Describe the emotion expressed in this image:  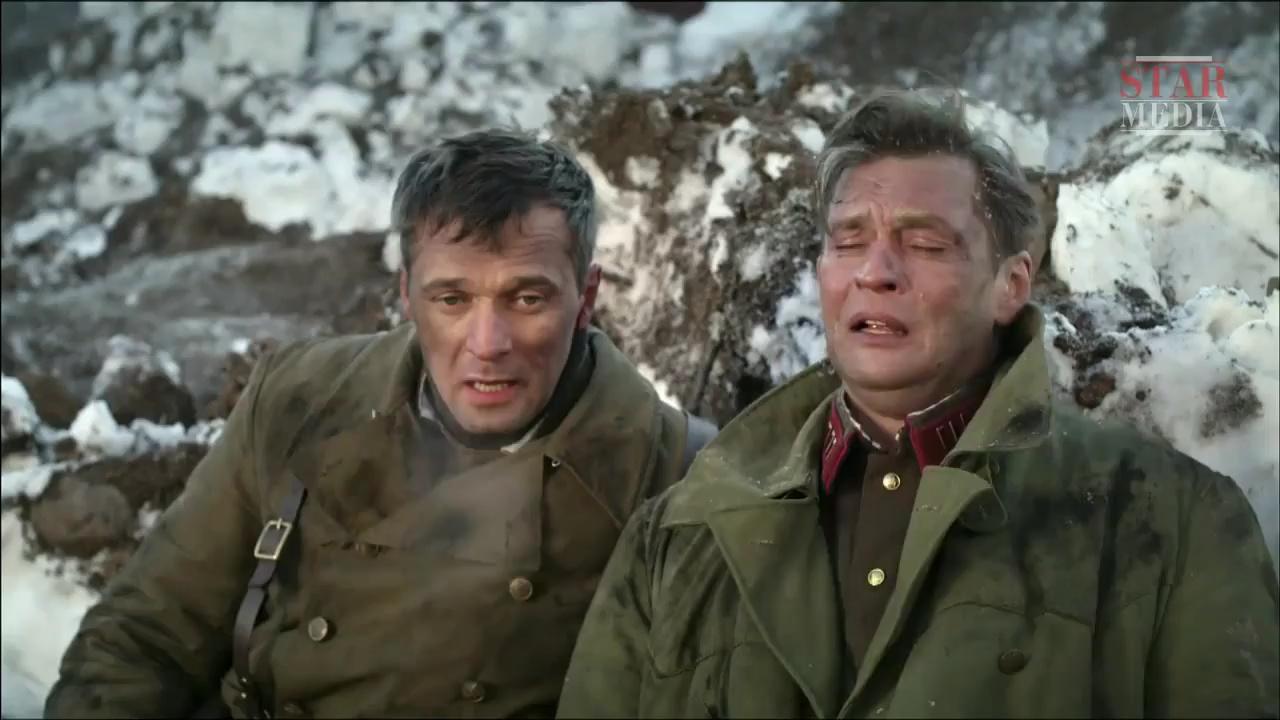
This person displays Pain, valence and arousal with low intensity.